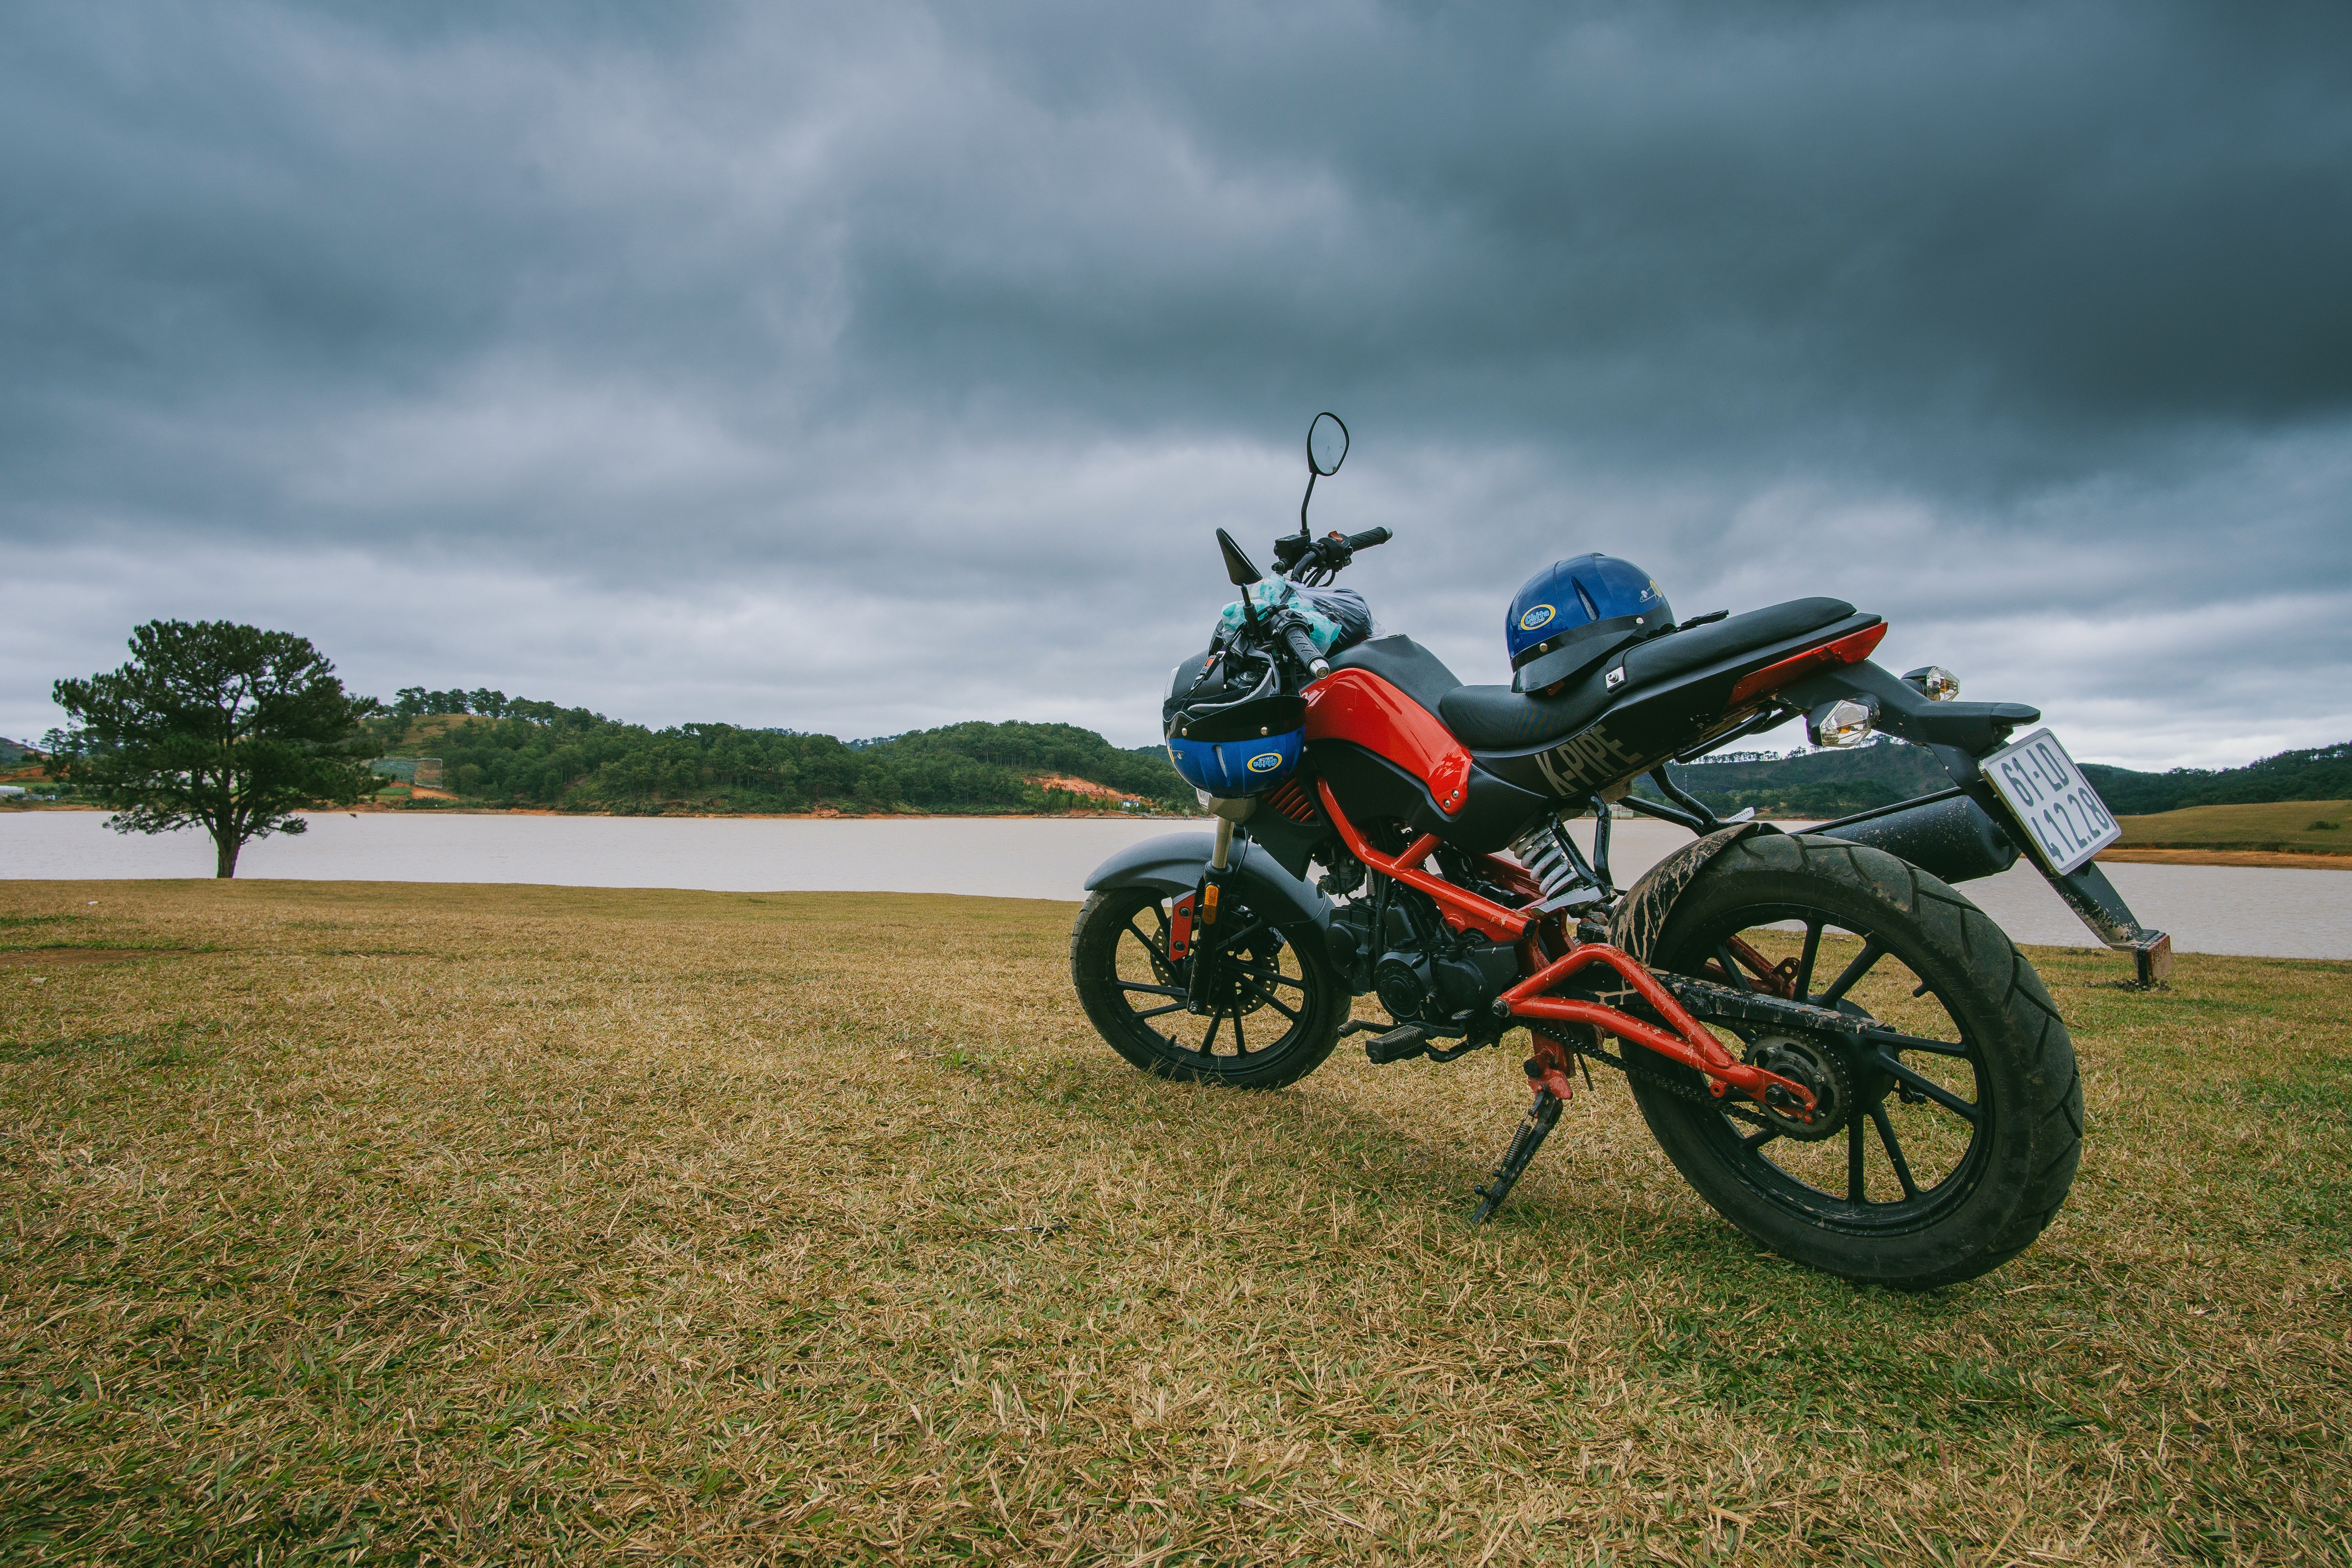
vehicle, motorcycle, grass, tree, landscape, supermoto, car, adventure, cloud, rim, motorcycling, road, wheel